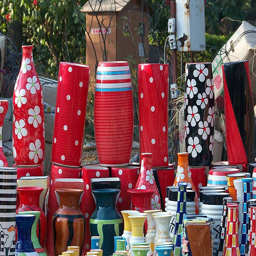
Vases all shapes, all kinds and all colors for sale.
Vases of various size, shape, and color on display.
A colorful assortment of ceramic vases; lined, bright, and printed.
A pile of different colored vases sitting next to each other.
Very colorful vases and other ceramics are stacked together.